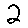
Label: 2